Diane Loranger

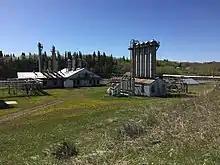
Turner Valley Gas Plant where she worked studying samples.

Loranger played a significant role in the Turner Valley Gas Plant and quickly rose to a supervisory position. She worked with core samples by studying them under a microscope. This was done to examine the rock sediments for trace minerals, reservoir properties and to collect porosity and perm data that are not found in logs. Existing equipment was adapted to apply new technologies to efficiently and effectively transport petroleum products.